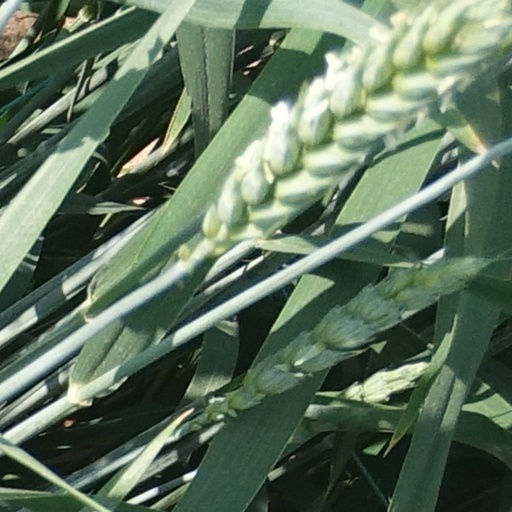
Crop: wheat